Permeable reactive barrier

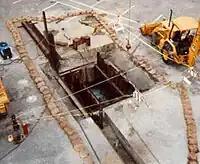
During the installation of a PRB at Moffett Field, CA, click to enlarge

Moffett Field, CA was home to a pilot scale PRB initiated by the U.S. Navy in 1995. The Moffett Field PRB used a funnel and gate design, with the funnel being composed of interlocking steel sheet piles, while the gate consisted of granular zero-valent iron. The primary contaminants were trichloroethene (TCE), cis-1,2 dichloroethene (cDCE), and perchloroethene (PCE). Data from quarterly monitoring, tracer testing, and iron cell coring have been used to determine the effectiveness of the site. Since the first sampling event in June 1996, concentrations of all chlorinated compounds have been reduced to either non-detect levels or below the maximum contaminant levels.